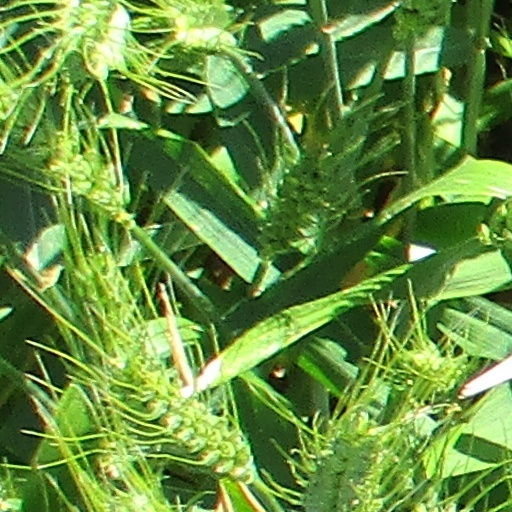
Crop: wheat